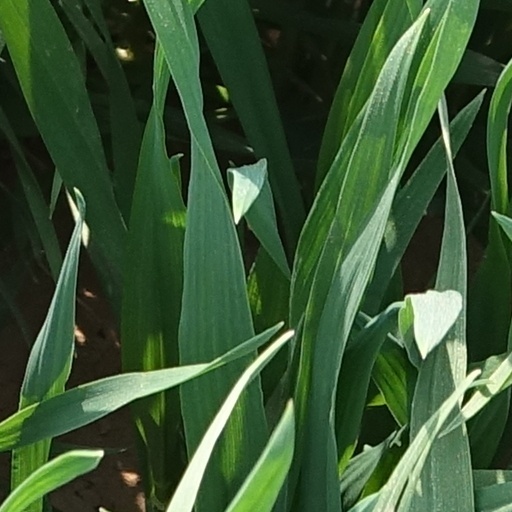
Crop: wheat